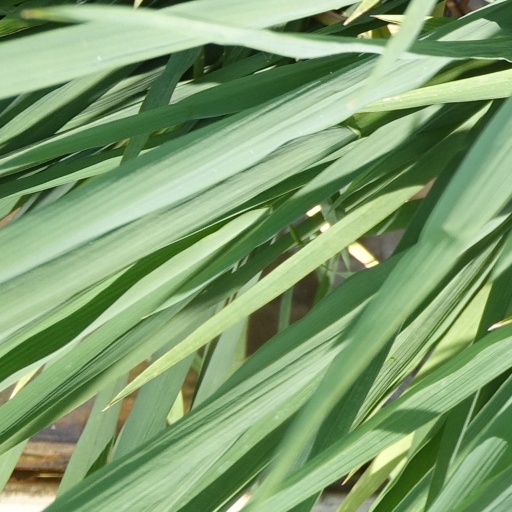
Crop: rice